Nahegau

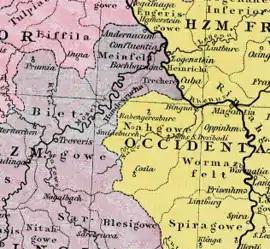
The Nahegau ("Nahgowe") next to the Hundesrucha c. 1000

The Nahegau was a county in the Middle Ages, which covered the environs of the Nahe and large parts of present-day Rhenish Hesse, after a successful expansion of the narrow territory, which did not reach the Rhine, to the disadvantage of the Wormsgau. Among other expansions were Ingelheim in 937, Spiesheim in 960, Saulheim in 973 and Flonheim in 996, until after the end of the expansion the Selz set the southern limit and the limit to the Wormsgau.